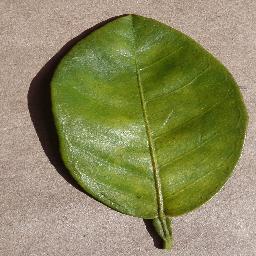
Label: Orange___Haunglongbing_(Citrus_greening)